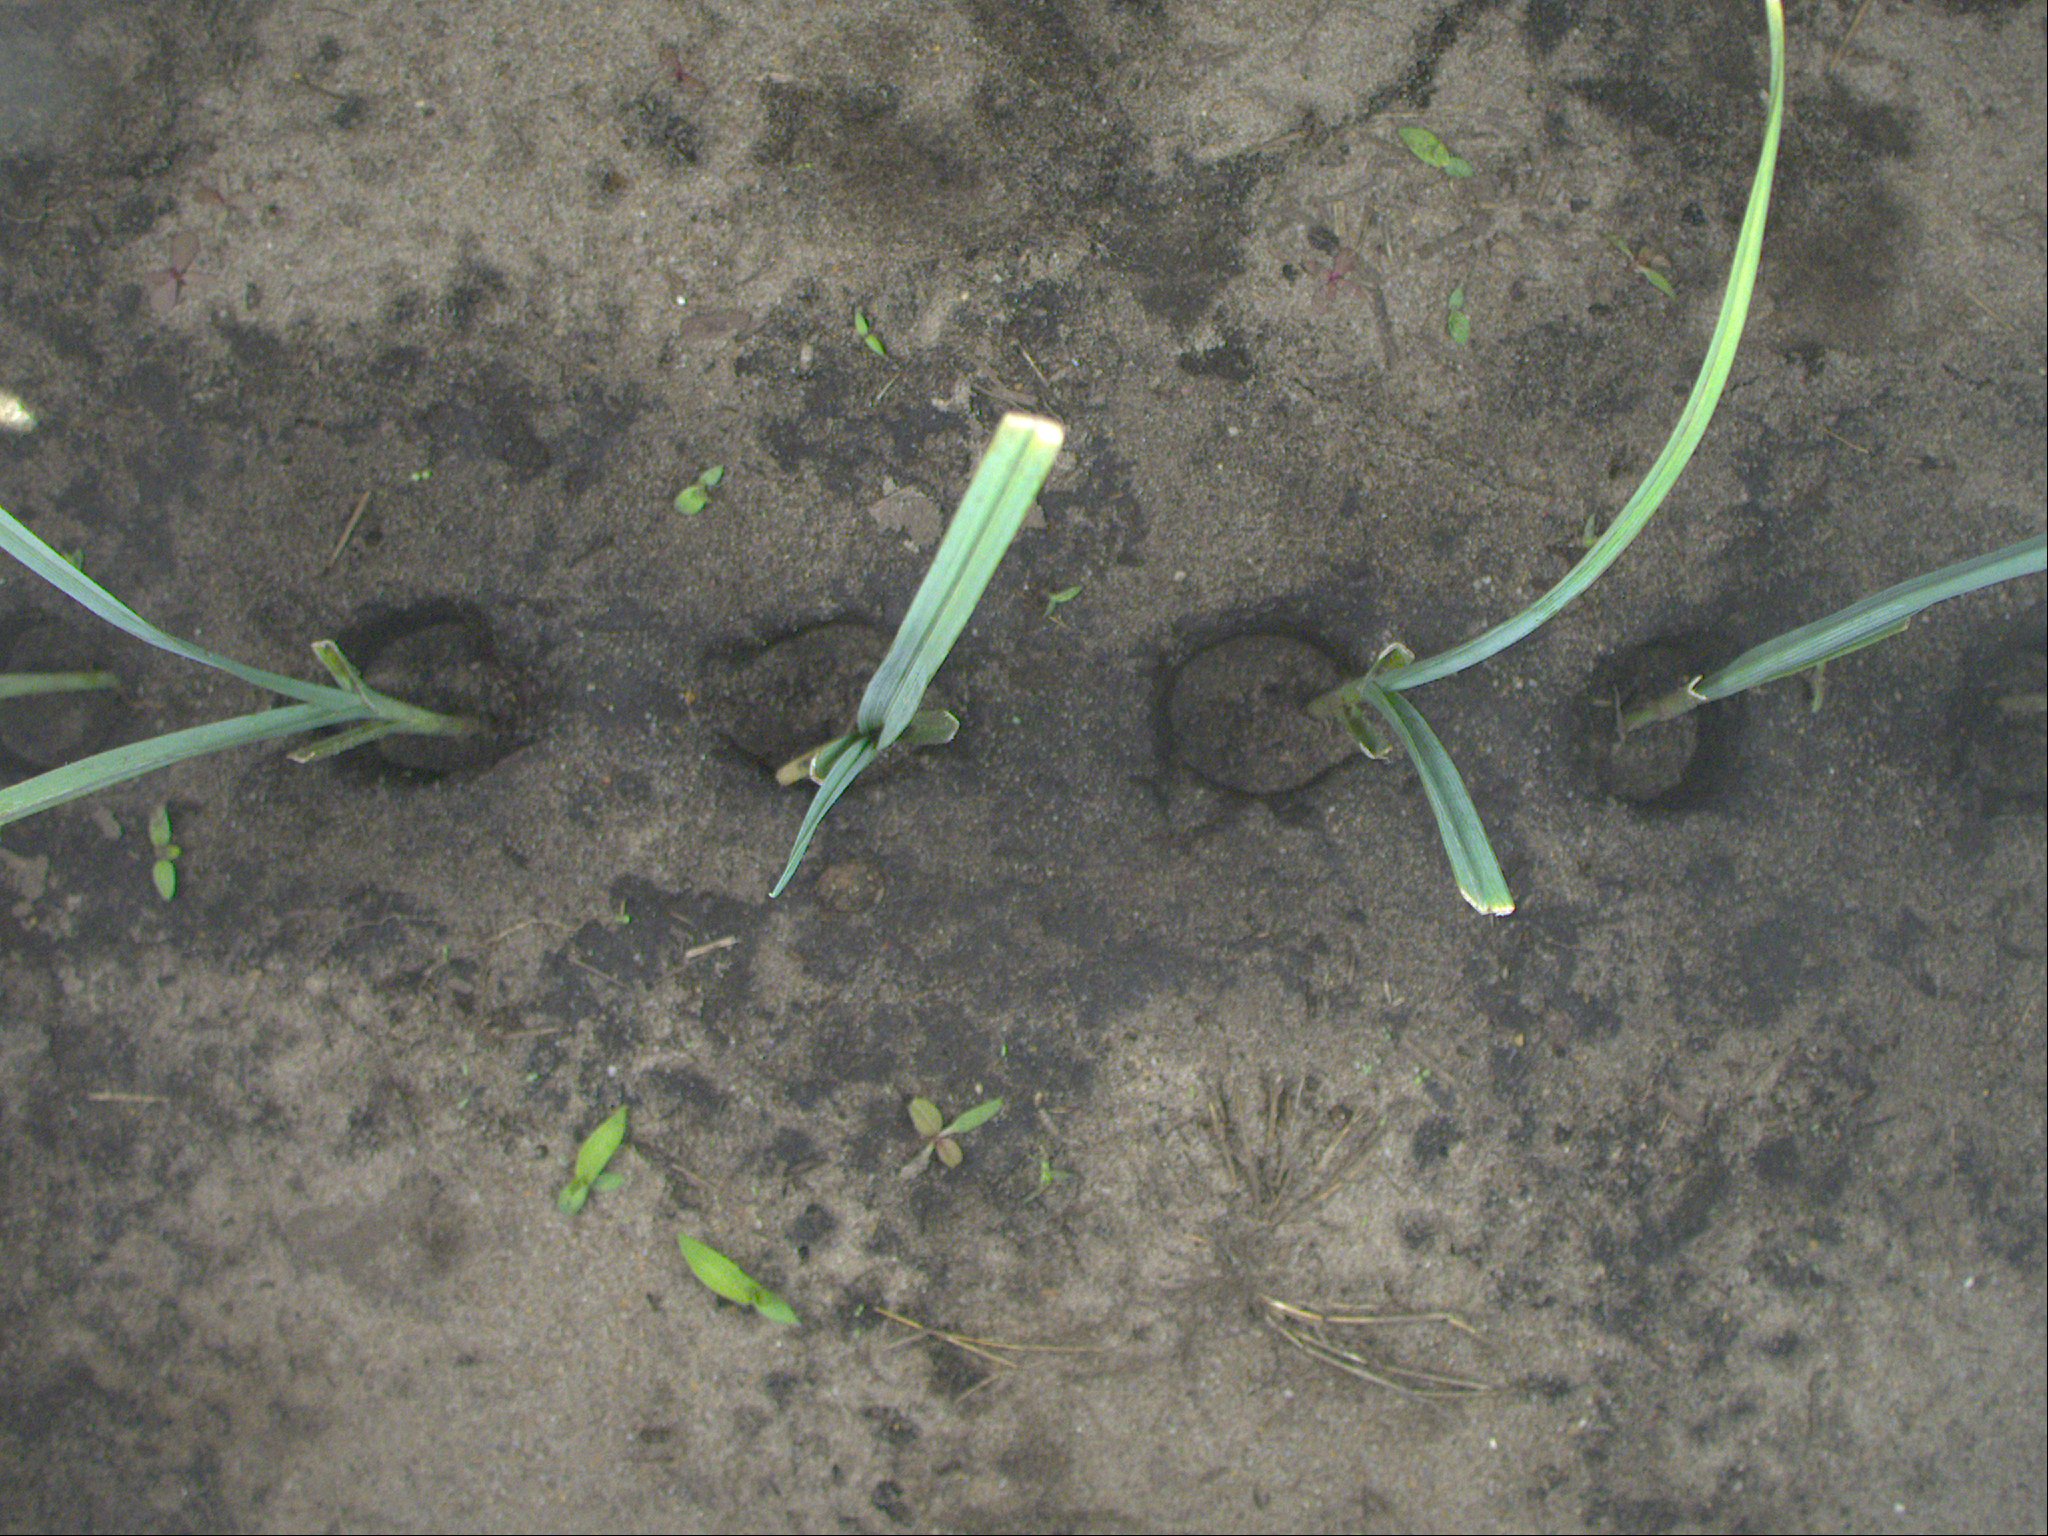
Crop: leek
Objects: leek, leek, leek, leek, stem_leek, stem_leek, stem_leek, stem_leek, stem_leek